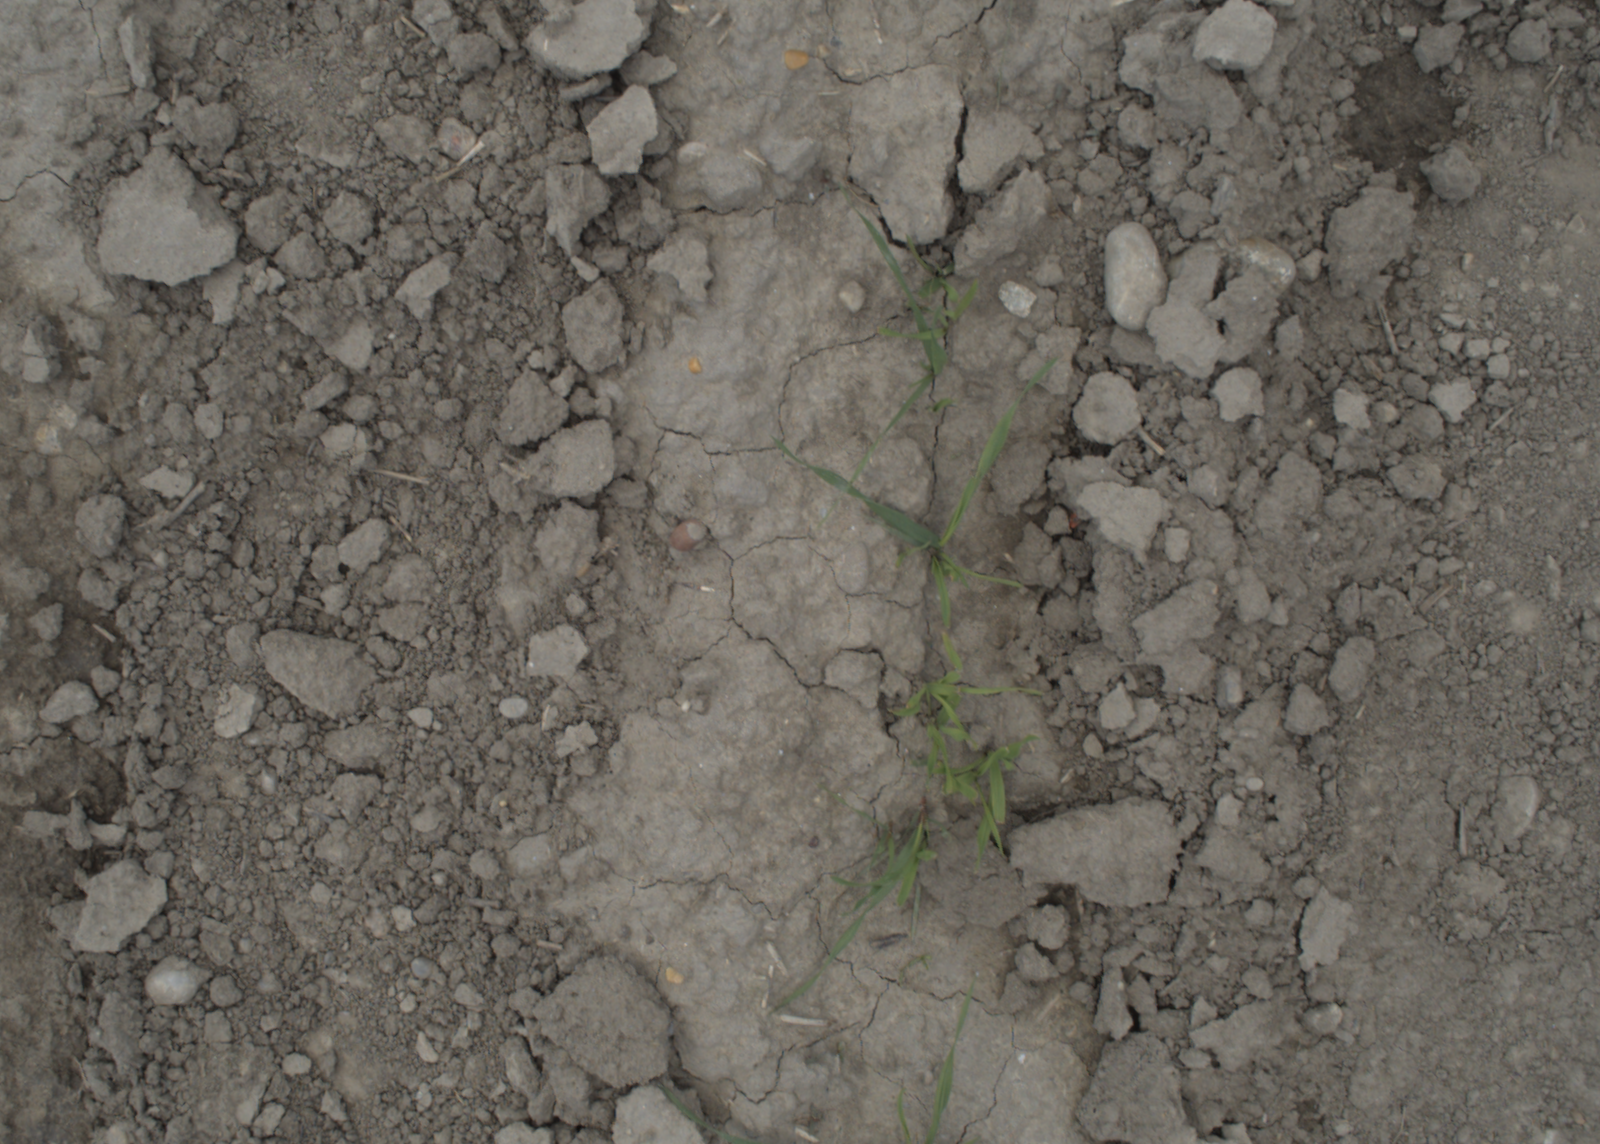
Capture date: 01.06.2021 12:19:06
Weather: mixed
Wind: light
Seeding date: 27.04.2021
Plant canopy height (mm): 888